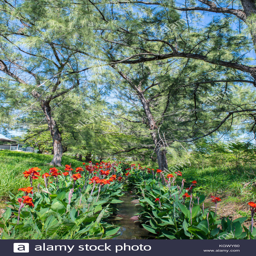
lots of red plants growing by the swamp